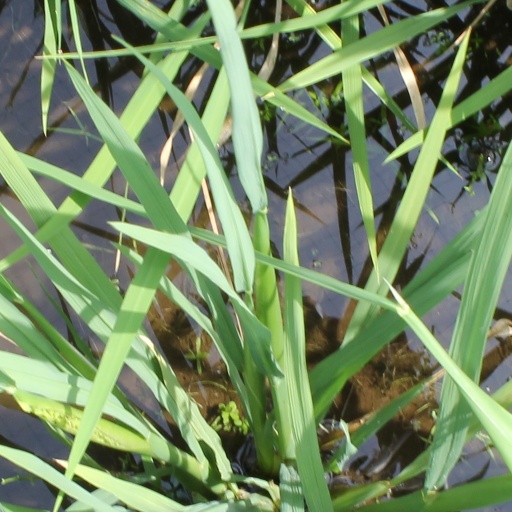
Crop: rice